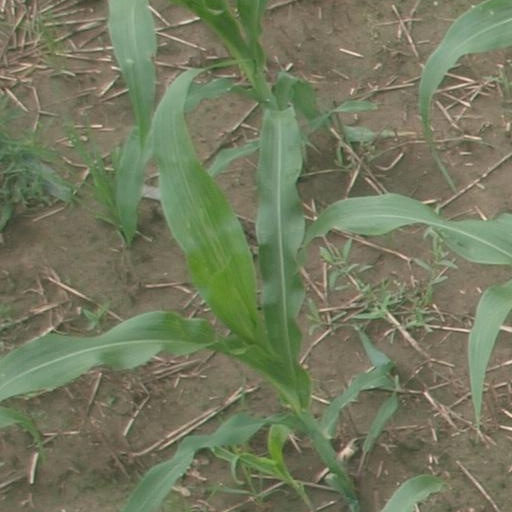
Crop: maize; corn